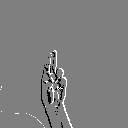
ASL letter: u